Contraband (1940 film)

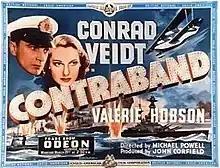
Poster from trade screening 20 March 1940

Contraband is a 1940 wartime spy film by the British director-writer team of Michael Powell and Emeric Pressburger, which reunited stars Conrad Veidt and Valerie Hobson after their earlier appearance in "The Spy in Black" the previous year. On this occasion, Veidt plays a hero, something he did not do very often, and there is also an early (uncredited) performance by Leo Genn.